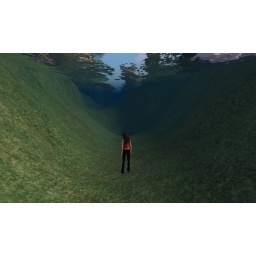
I discovered I was able to go under water when I stopped flying over this lake.